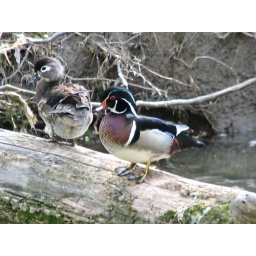
male and female wood duck together by bigshoot1966